John Davis (explorer)

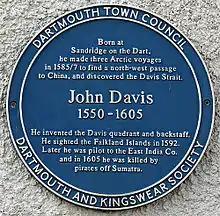
The Dartmouth Town Council blue plaque erected in memory of Davis

On 29 September 1582, Davis married Mistress Faith Fulford, daughter of Sir John Fulford (the High Sheriff of Devon) and Lady Dorothy Bourchier who was daughter of John Bourchier, 1st Earl of Bath. They had four sons and a daughter. On his return from the 1592 voyage, Davis discovered his wife had taken up with a "sleek paramour"; conspiring with this man, a counterfeiter, Faith "brought false and unavailing charges" against Davis.